Rejang dance

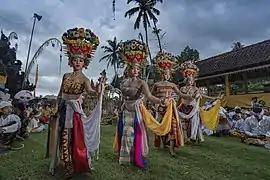
Rejang, the sacred Balinese dance

"Rejang" dance is a sacred Balinese dance, a sacrificial dance in which the girls offer themselves to the gods. It is usually held at the Hindu temple's of Klungkung Regency and Karangasem Regency in Bali, Indonesia. “Rejang” means “offering”, a dance to greet the gods that come down to the Earth. This dance is part of the sacred offering ceremonies, which all happen around about the same time on Bali's ceremonial calendar.